Curbar Edge

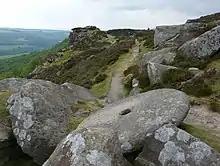
Quarried gritstone grindstone on Curbar Edge.

Some of the earliest known climbing activity was by Peak District pioneer, Jim Puttrell and the Kyndwr Club. They are known to have attempted a very early climb on Curbar in the 1900s, finally ascended by Chapman and Thomsett of the Polaris Mountaineering club in 1948 and now called PMC/1.